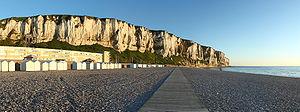
Les falaises de craie du Tréport, en Seine Maritime, en fin d'après-midi. On aperçoit à gauche le funiculaire qui permet d'accéder au sommet des falaises.
Les Témoins est une série policière française créée par Marc Herpoux et Hervé Hadmar et diffusée à partir du 18 mars 2015 sur France 2.
Le Tréport est une commune française située dans le département de la Seine-Maritime en région Normandie.
La Côte d'Albâtre est un choronyme qui correspond à une région côtière française du cauchois située sur la Manche. Constitué de 130 kilomètres de bordures maritimes et de falaises entrecoupées de valleuses, elle constitue la quasi-totalité du littoral de la Seine-Maritime. Depuis 2009, une partie est classée site Natura 2000 sous la dénomination littoral cauchois.